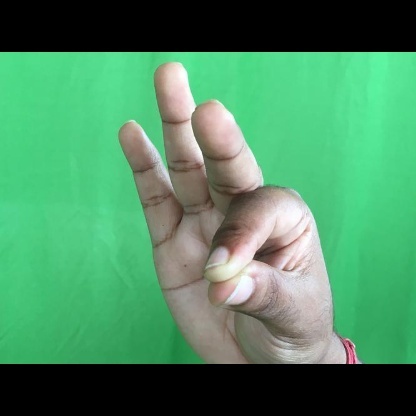
Mudra: Hamsasyam